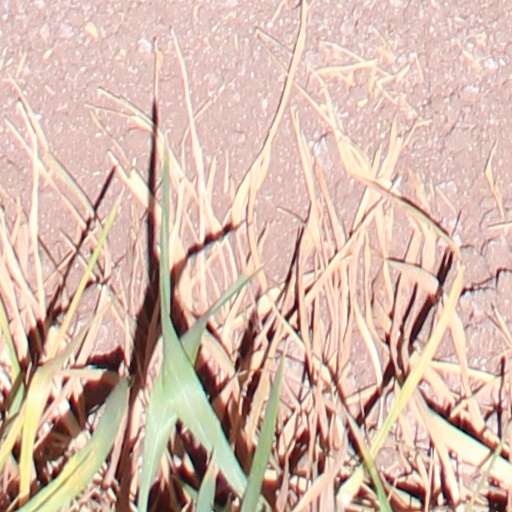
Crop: wheat